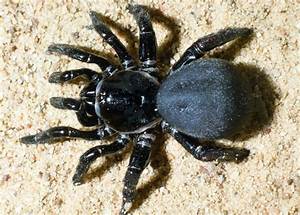
Label: spider